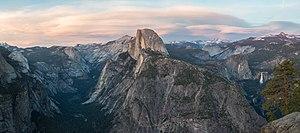
Glacier Point est un point de vue panoramique situé sur une falaise, au-dessus de la vallée de Yosemite en Californie. Le sommet est à une altitude de 2 199 mètres et domine la vallée de 975 mètres. L'endroit offre l'un des plus beaux panoramas sur les chutes de Yosemite, Half Dome, la chute Vernal, la chute Nevada et Clouds Rest. Glacier Point Road, la route qui y amène, est fermée de novembre à mai, en raison des conditions météorologiques, mais il est possible de rejoindre le site en ski de fond et de se reposer au Glacier Point Ski Hut, un refuge de montagne. Le reste de l'année, le site peut également être atteint à pied par plusieurs sentiers, parmi lesquels le Four Mile Trail et le Panorama Trail.